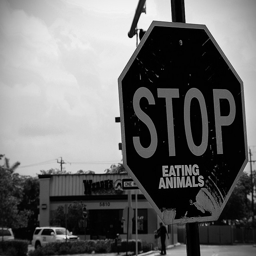
a stop sign a person walking and a food shop
A stop sign with a sticker on it.
Advocacy sign posted on a STOP sign in a city.
A big sign telling people to stop eating animals next to a building with cars parked outside
A stop sign is pictured in the foreground with the Wendy's Restaurant in the background.